Crewe Hall

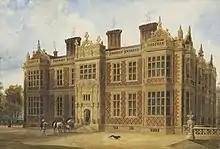
Crewe Hall in the mid-19th century

The house was altered again in 1837–42 by Edward Blore for Hungerford Crewe. Blore replaced a local architect, George Latham, who had been commissioned in 1836. Many of Blore's working drawings survive in the Royal Institute of British Architects archive. He carried out decorative work to the interior in the Jacobethan style and made major changes to the plan of the ground floor, which included replacing the screens passage with an entrance hall and covering the central courtyard to create a single-storey central hall. He also fitted plate glass windows throughout and installed a warm-air heating system. The total cost, including his work on estate buildings, was £30,000 (£ today).